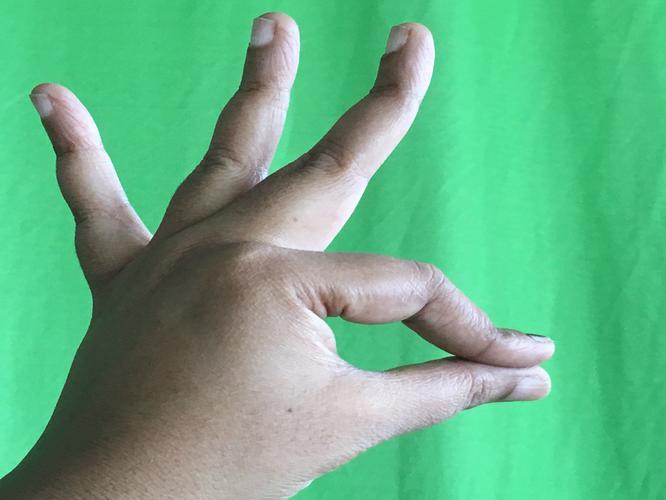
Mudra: Hamsasyam
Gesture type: single_hand